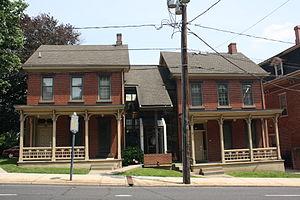
Edwin Laurentine Drake, souvent appelé « colonel Drake » bien que n’ayant jamais réellement détenu ce grade, était un entrepreneur américain dont on dit souvent qu'il a foré le premier véritable puits de pétrole américain le 27 août 1859, dans le champ d’Oil Creek, au sud de Titusville.